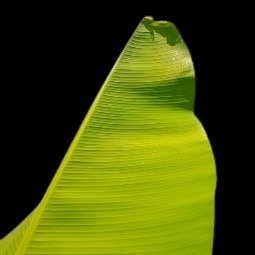
Label: Healthy